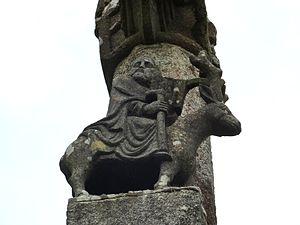
Loqueffret: saint Edern sur son cerf (détail d'un calvaire route de Lannédern)
Loqueffret, en breton Lokeored, est une commune du centre du Finistère, en région Bretagne, dans l'ouest de la France. Situé au sud des monts d'Arrée, dans la partie orientale du Parc naturel régional d'Armorique, c'est un petit village rural, ancienne patrie des Pilhaouers.
Édern, moine ermite de la fin du IXᵉ siècle, fêté le 26 août, est probablement d'origine irlandaise, bien que d'après l'étymologie du nom et sa légende, certains le croient gallois.